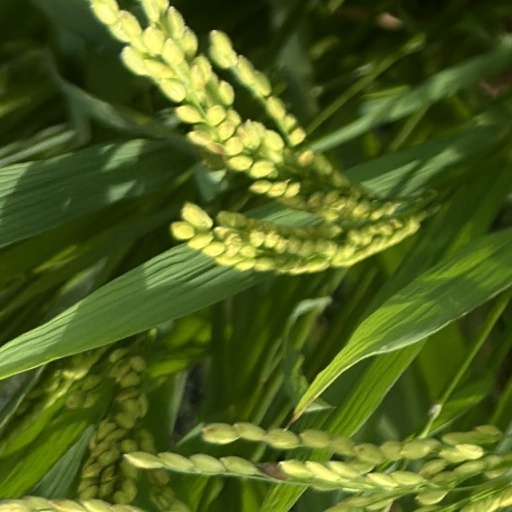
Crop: rice